Naegi Domain

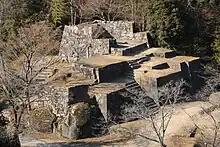
Ruins of Naegi Castle

The Tōyama clan were rulers of this portion of southeast Mino Province (a portion of the districts of Kamo and Ena) since the Kamakura period. Toyama Tomotada and his son Toyama Tomomasa pledged fealty to Oda Nobunaga. However, after Nobunaga’s death, their territory was overrun by the Mōri clan, and was given to Kawajiri Hidenaga. The Toyama fled to Hamamatsu, where they sought protection from Tokugawa Ieyasu. During the Battle of Sekigahara, Kawajiri Hidenaga sided with the pro-Toyotomi Western Army under Ishida Mitsunari, and was killed in battle. Ieyasu sent Toyama Tomomasa to retake his clan’s ancestral domains. With the establishment of the Tokugawa shogunate, he was confirmed as daimyō of the 10,500 "koku" Naegi Domain. Tomomasa went on to participate in the Siege of Osaka, and died in Naegi in 1619.